Maharashtra

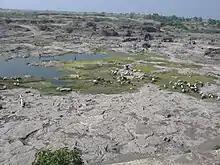
Dried up Godavari River at Puntamba, Ahmadnagar district, after a poor monsoon season

Maharashtra experiences a tropical wet and dry climate with hot, rainy, and cold weather seasons. Some areas more inland experience a hot semi arid climate, due to a rain shadow effect caused by the Western Ghats. The month of March marks the beginning of the summer and the temperature rises steadily until June. In the central plains, summer temperatures rise to between and . May is usually the warmest and January the coldest month of the year. The winter season lasts until February with lower temperatures occurring in December and January. On the Deccan plateau that lies on eastern side of the Sahyadri mountains, the climate is drier, however, dew and hail often occur, depending on seasonal weather.